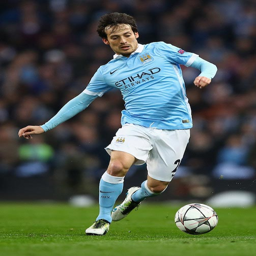
football player during the second leg match